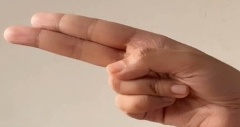
ASL sign: H